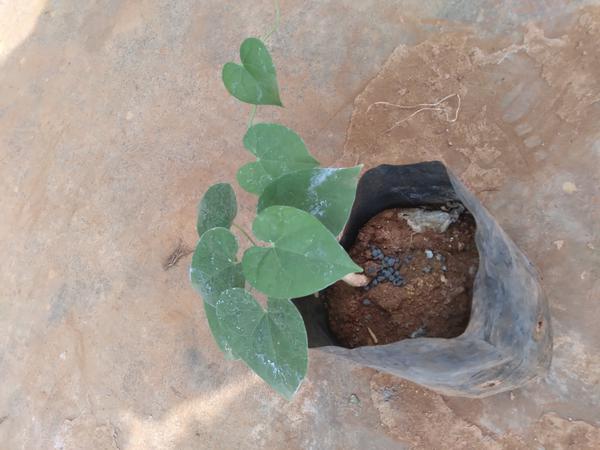
Plant: Amruta_Balli